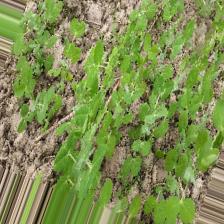
Label: Normal